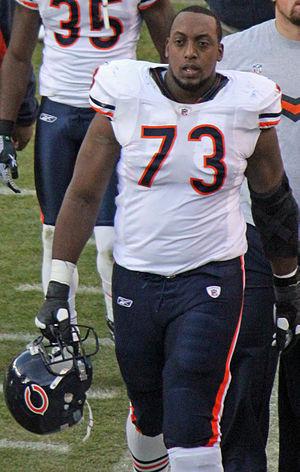
J'Marcus Webb est un Américain, joueur professionnel de football américain évoluant au poste d'offensive tackle au sein de la NFL pour la franchise des Dolphins de Miami.